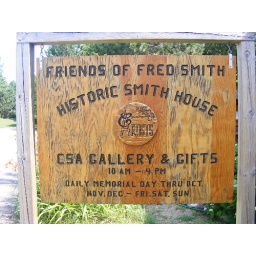
We went to this cool park in Phillips Wisconsin everthing is glass and rocks !!